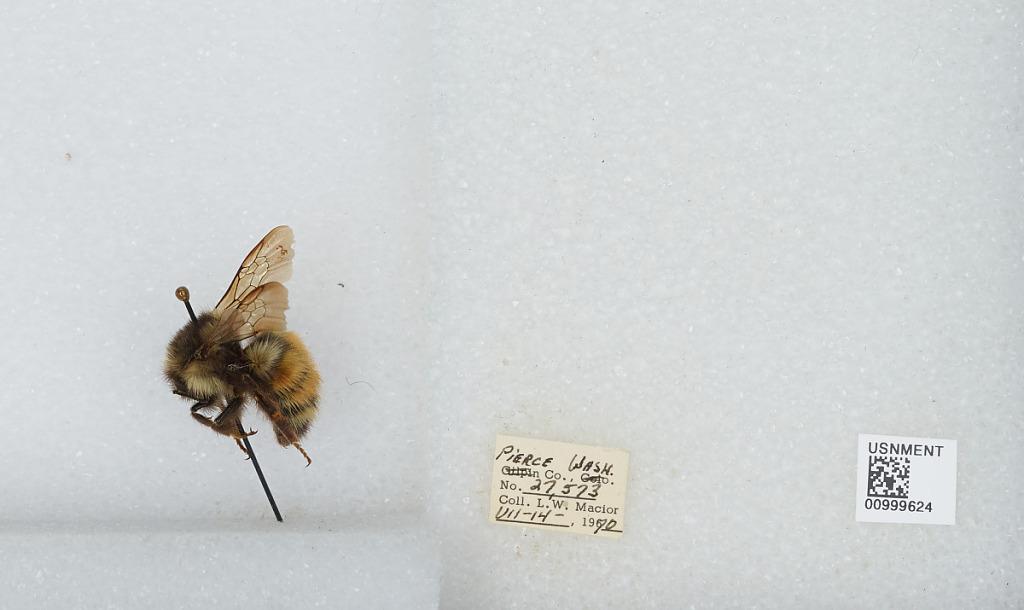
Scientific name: Bombus (Pyrobombus) melanopygus Nylander
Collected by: L. Macior
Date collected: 1970-7-14
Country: United States
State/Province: Washington
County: Pierce
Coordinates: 47.05, -122.12